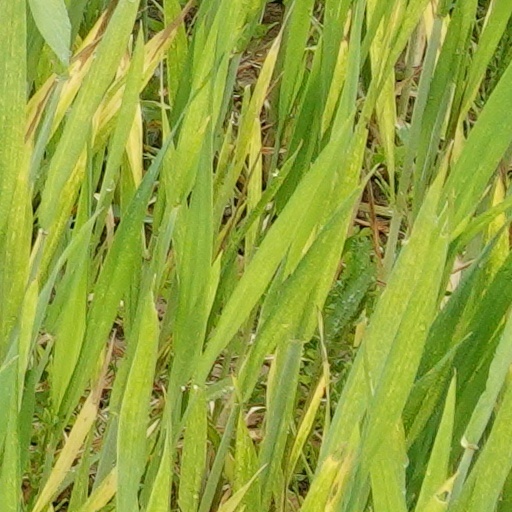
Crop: wheat